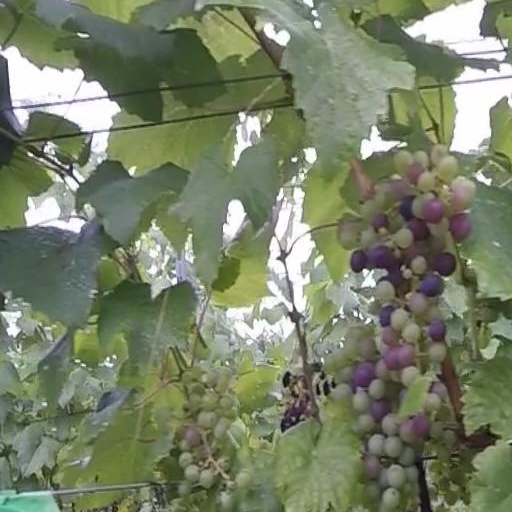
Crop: grape